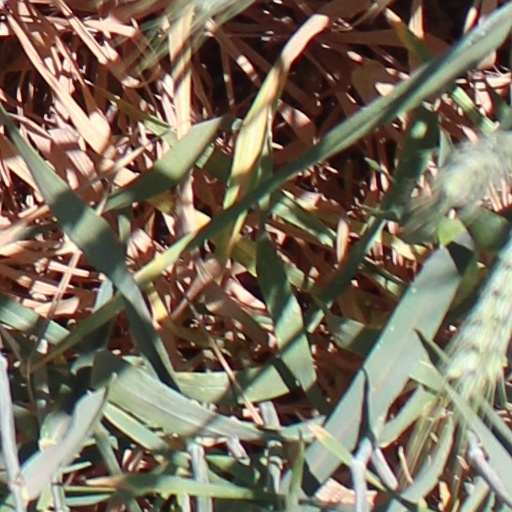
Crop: wheat